Andrews Air Force Base

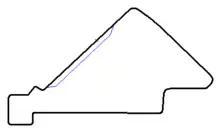
Andrews AFB race track (1954)

On 2 May 1954, sports car races were held at the base, using a 4.3-mile (6.9 km) circuit made up of runways and other access roads.